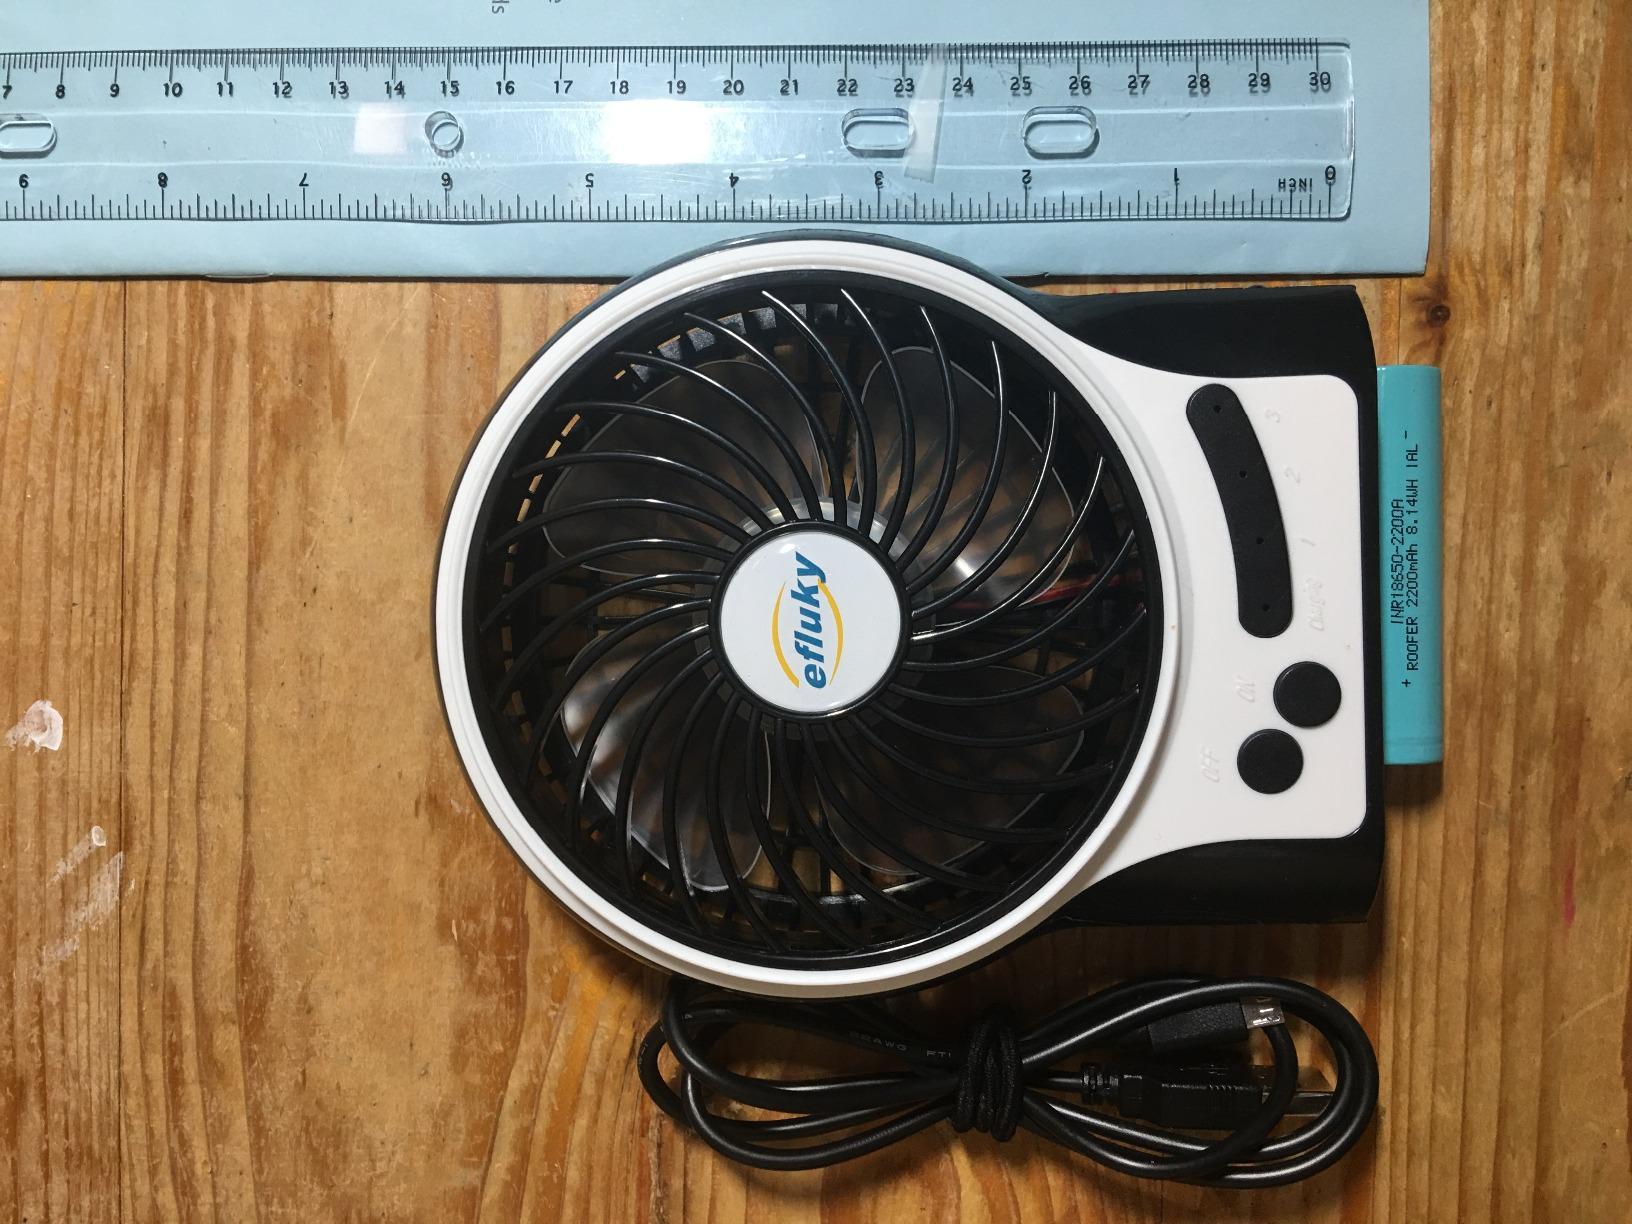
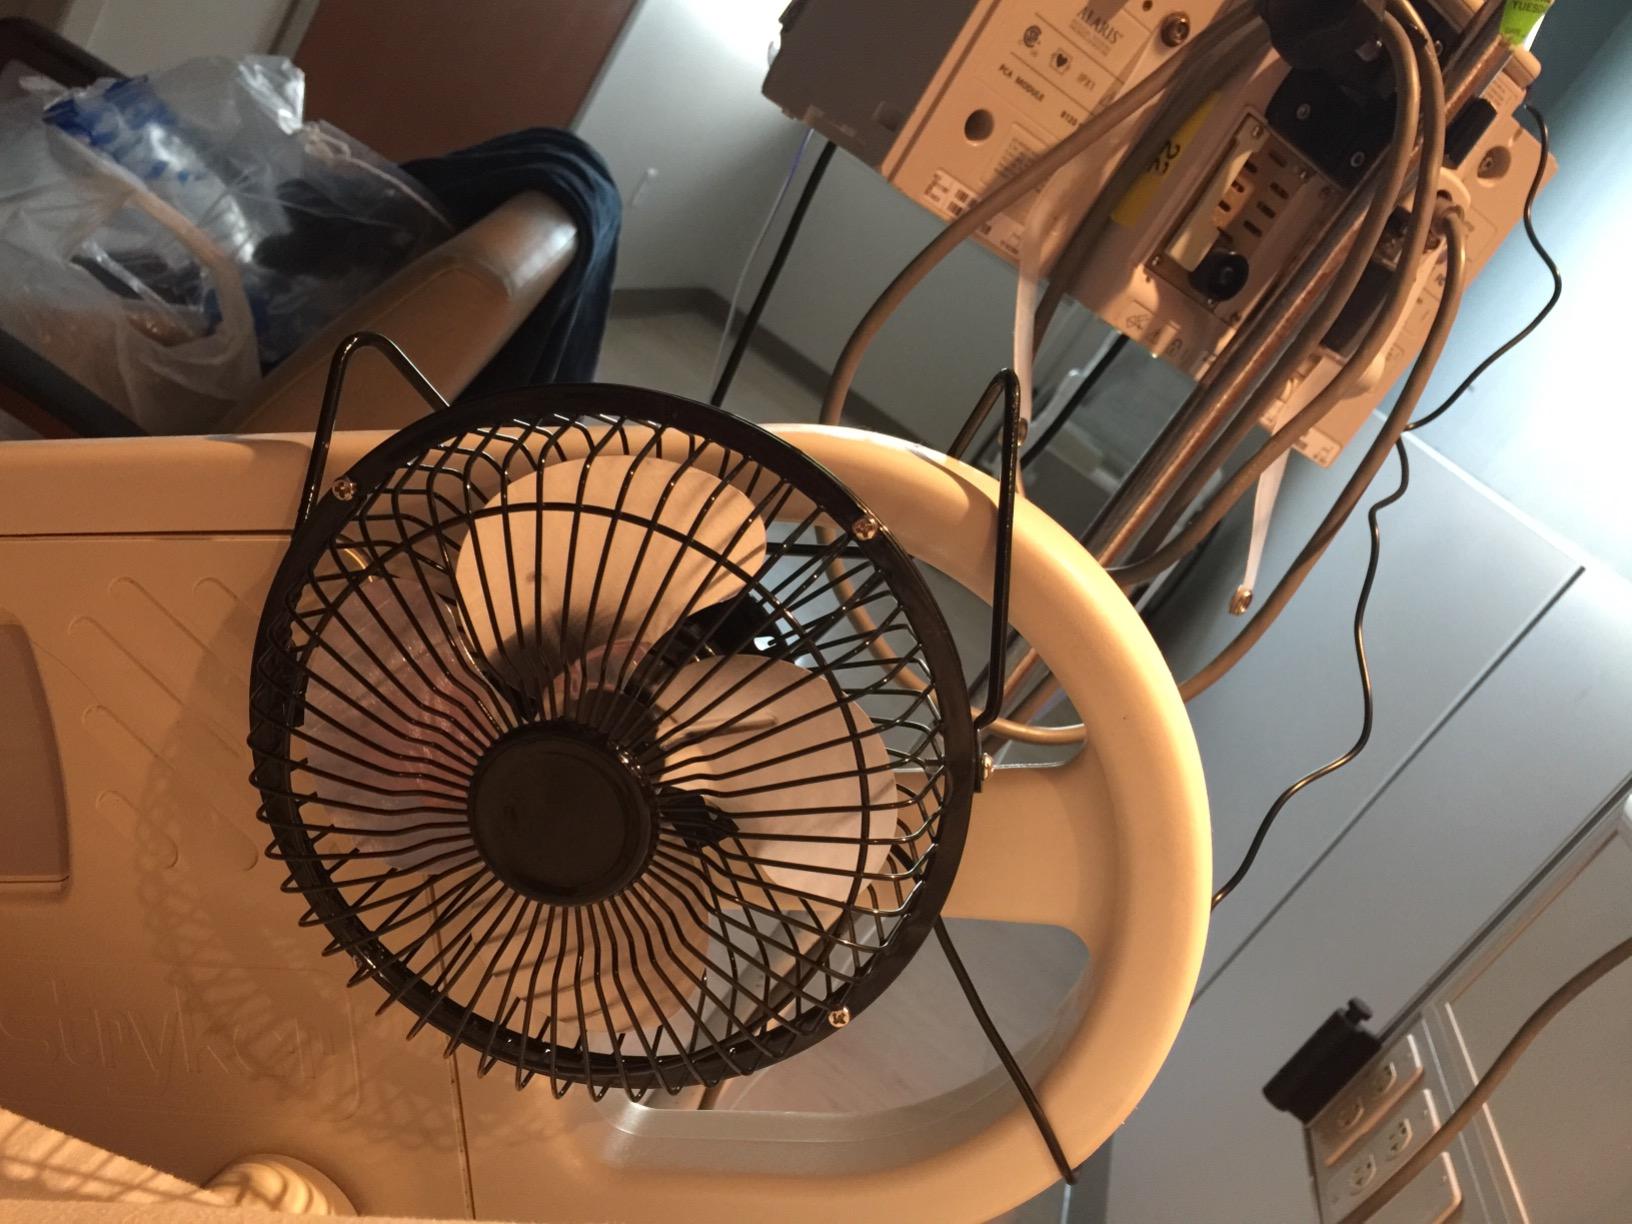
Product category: fan
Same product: no